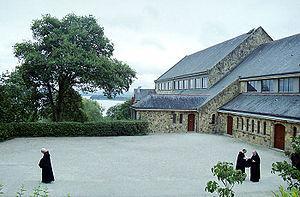
L'abbaye Saint-Guénolé de Landévennec est une abbaye située sur la commune de Landévennec, en Cornouaille. Elle est réputée avoir été fondée au Vᵉ siècle par saint Guénolé, ce qui en fait une des plus anciennes et plus importantes de Bretagne. L'historien Arthur Le Moyne de la Borderie l'a qualifiée de « Cœur de la Bretagne ». Abandonnée en 1793 et ruinée dans les années 1810, elle est relevée par une nouvelle communauté monastique bénédictine en 1958, qui y construit de nouveaux bâtiments. Elle est affiliée à la congrégation de Subiaco.
Il existe 82 abbayes et monastères actifs en France : 41 abbayes et monastères d'hommes, 35 de femmes et 6 mixtes, répartis dans toute la France métropolitaine.